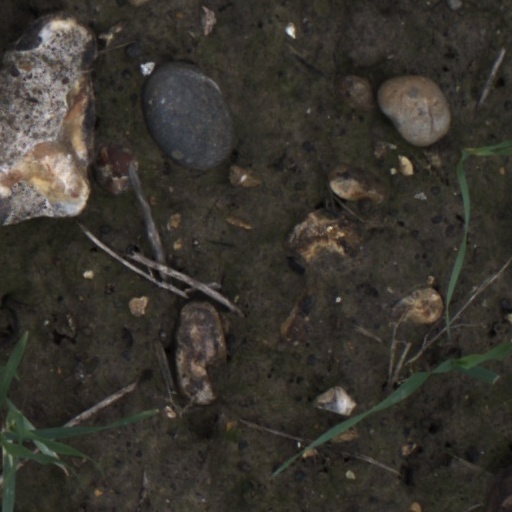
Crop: wheat